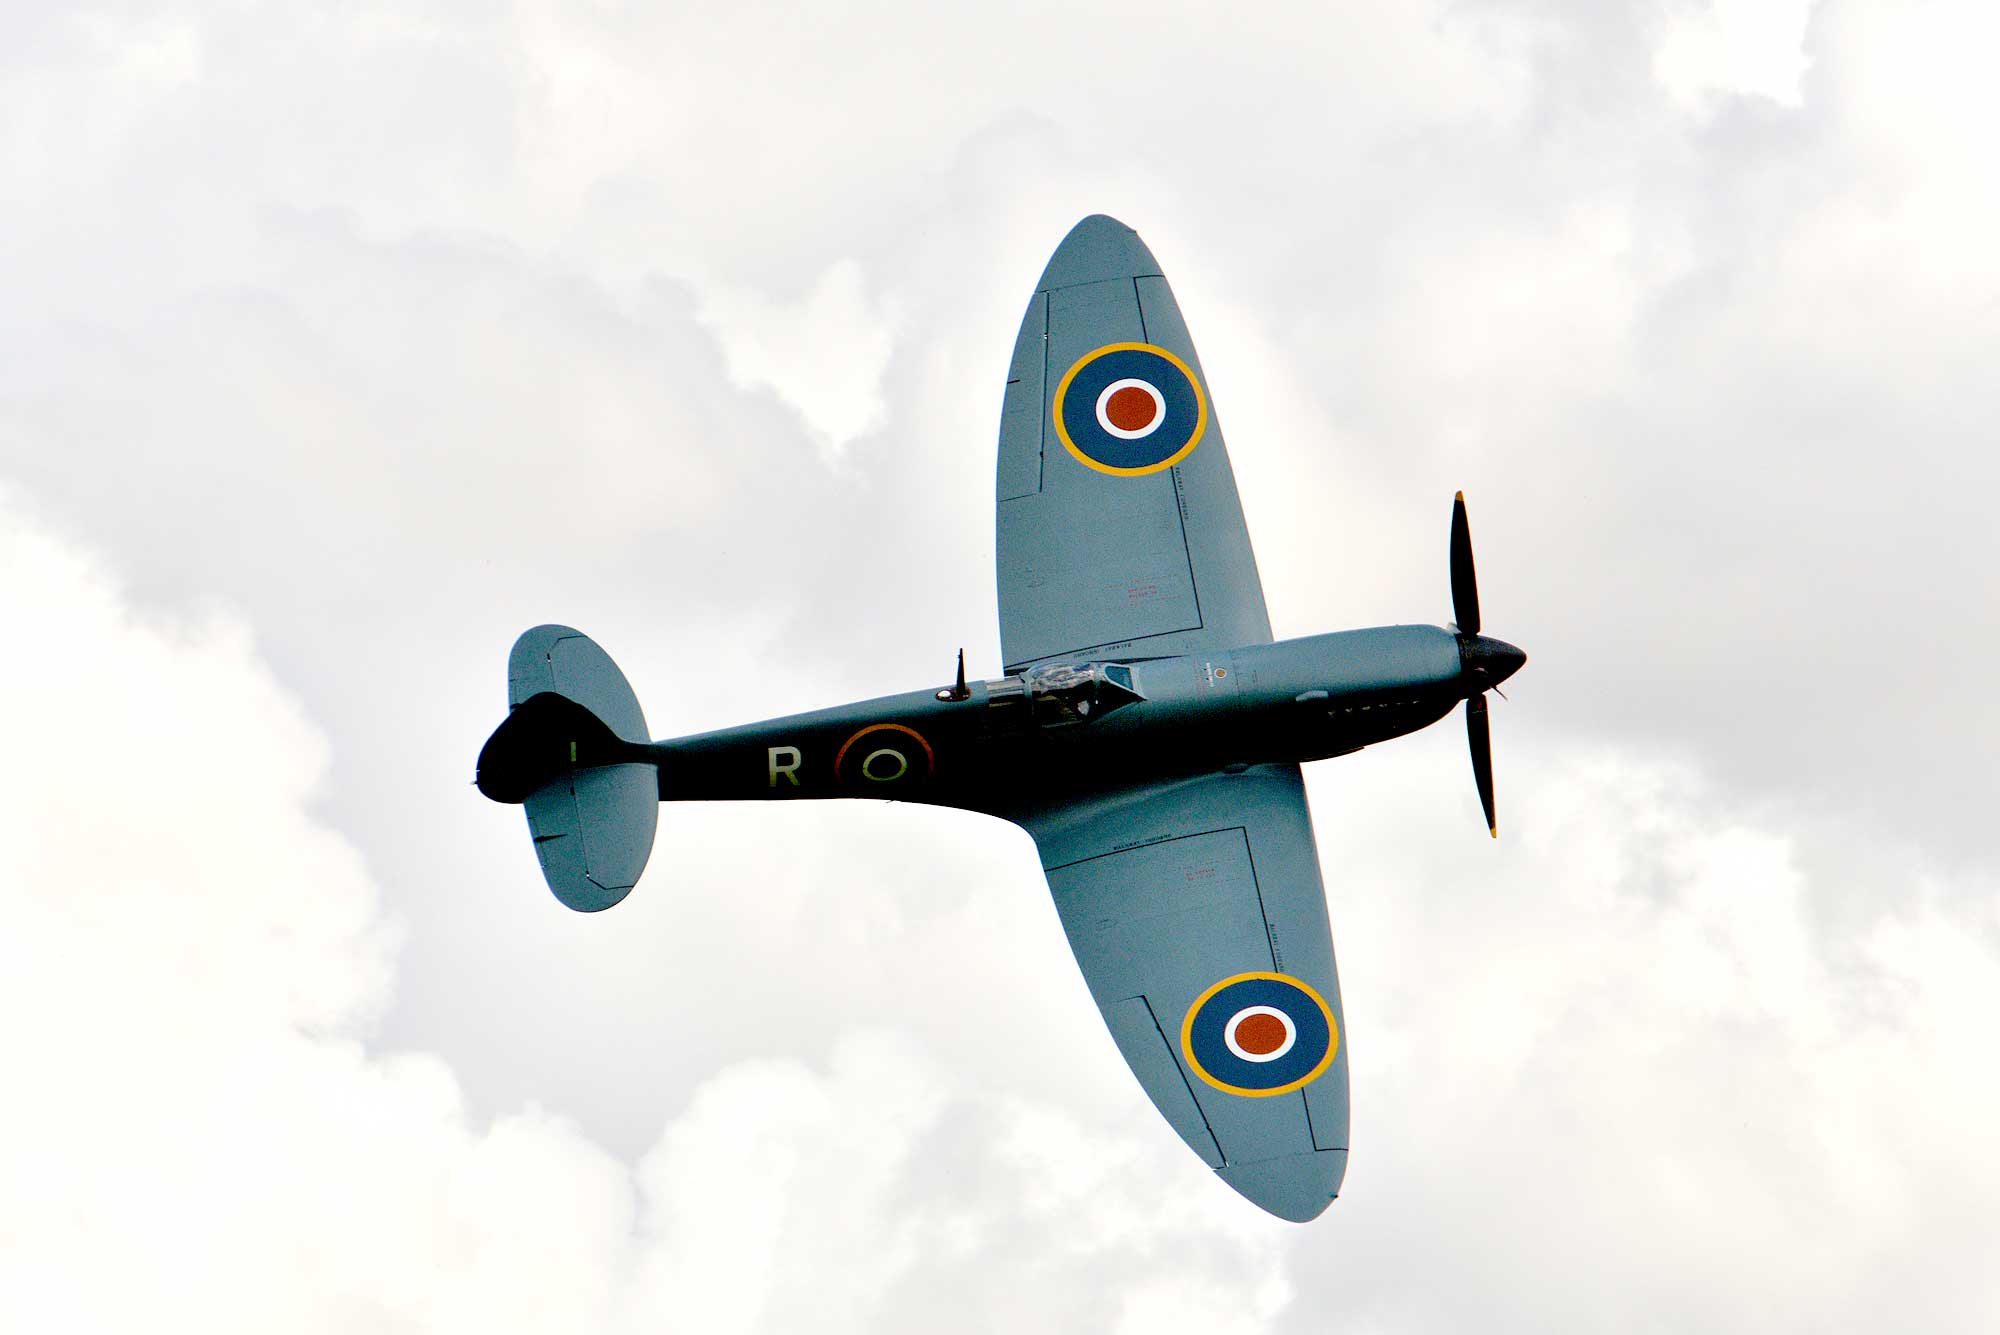
airfield, airplane, aircraft, sky, propeller, propeller driven aircraft, flight, supermarine spitfire, aviation, wing, flap, fighter aircraft, air travel, military aircraft, airline, general aviation, air force